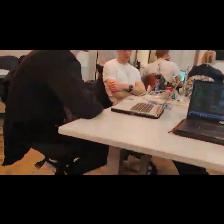
Label: Human